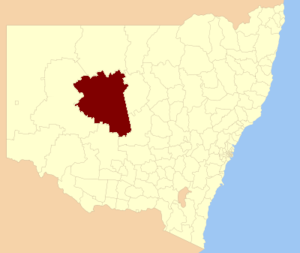
Le comté de Cobar est une zone d'administration locale dans l'outback de la Nouvelle-Galles du Sud en Australie.